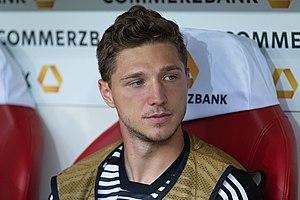
Niklas Stark est un footballeur allemand né le 14 avril 1995 à Neustadt an der Aisch en Bavière. Il évolue au poste de défenseur central au Hertha Berlin.